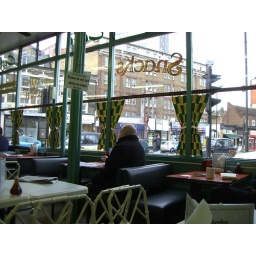
cafe rail and curtains painted on the window in In &amp;quot;The Shepherdess&amp;quot; on City Road,